Laboratory

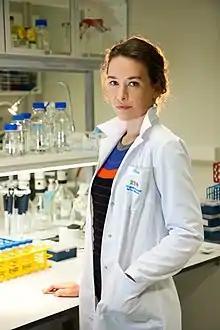

In many laboratories, hazards are present. Laboratory hazards might include poisons; infectious agents; flammable, explosive, or radioactive materials; moving machinery; extreme temperatures; lasers, strong magnetic fields or high voltage. Therefore, safety precautions are vitally important. Rules exist to minimize the individual's risk, and safety equipment is used to protect the lab users from injury or to assist in responding to an emergency.